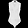
Label: T - shirt / top